Teresa Mallada

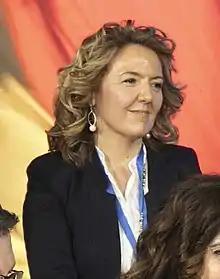

María Teresa Mallada de Castro (born 14 January 1973) is a Spanish People's Party (PP) politician. A mining engineer, she was the first woman and youngest person to be president of the public mining corporation (2012–2018). She led her party in the General Junta of the Principality of Asturias from 2019 to 2022, and the following year was elected to the Senate of Spain.